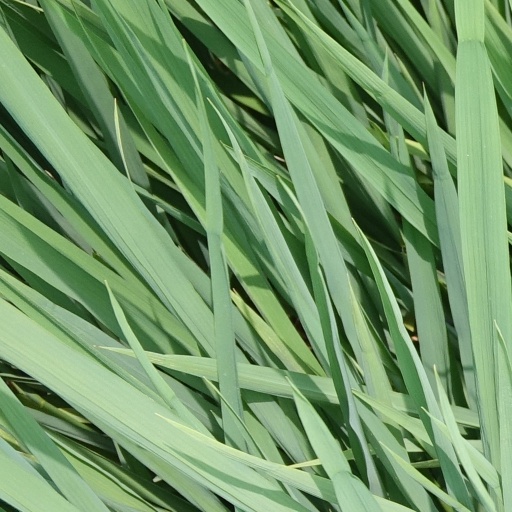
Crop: rice